Janusz Ziółkowski

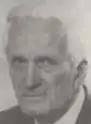
Janusz Ziółkowski

Janusz Aleksander Ziółkowski (6 April 1924, in Sosnowiec – 5 April 2000) was a Polish sociologist and politician. He was a professor of sociology at the Adam Mickiewicz University in Poznań, and briefly (in 1981) its rector. He was a Solidarity activist and participated in the Polish Round Table Agreement. He was elected a senator (1989–1991), and from 1991 to 1995 he was the Chief of The Chancellery of the President of the Republic of Poland.